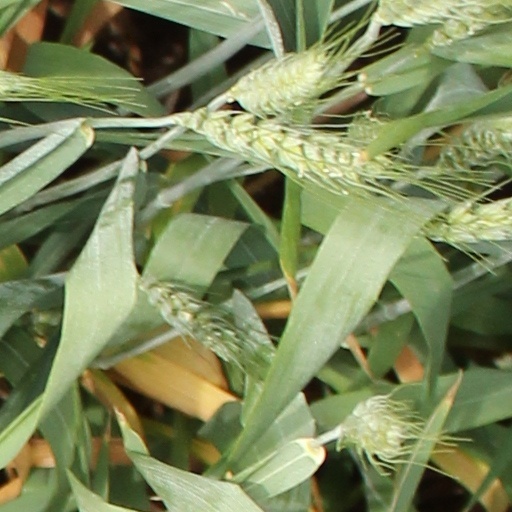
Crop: wheat